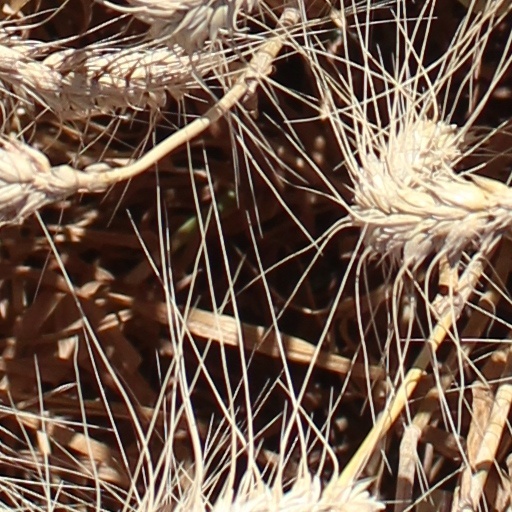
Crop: wheat